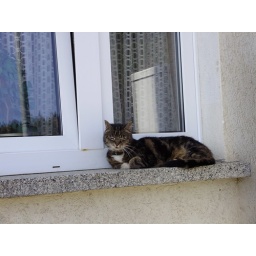
This cat sits on the window ledge of the DB staff room in Johangeorgenstadt.